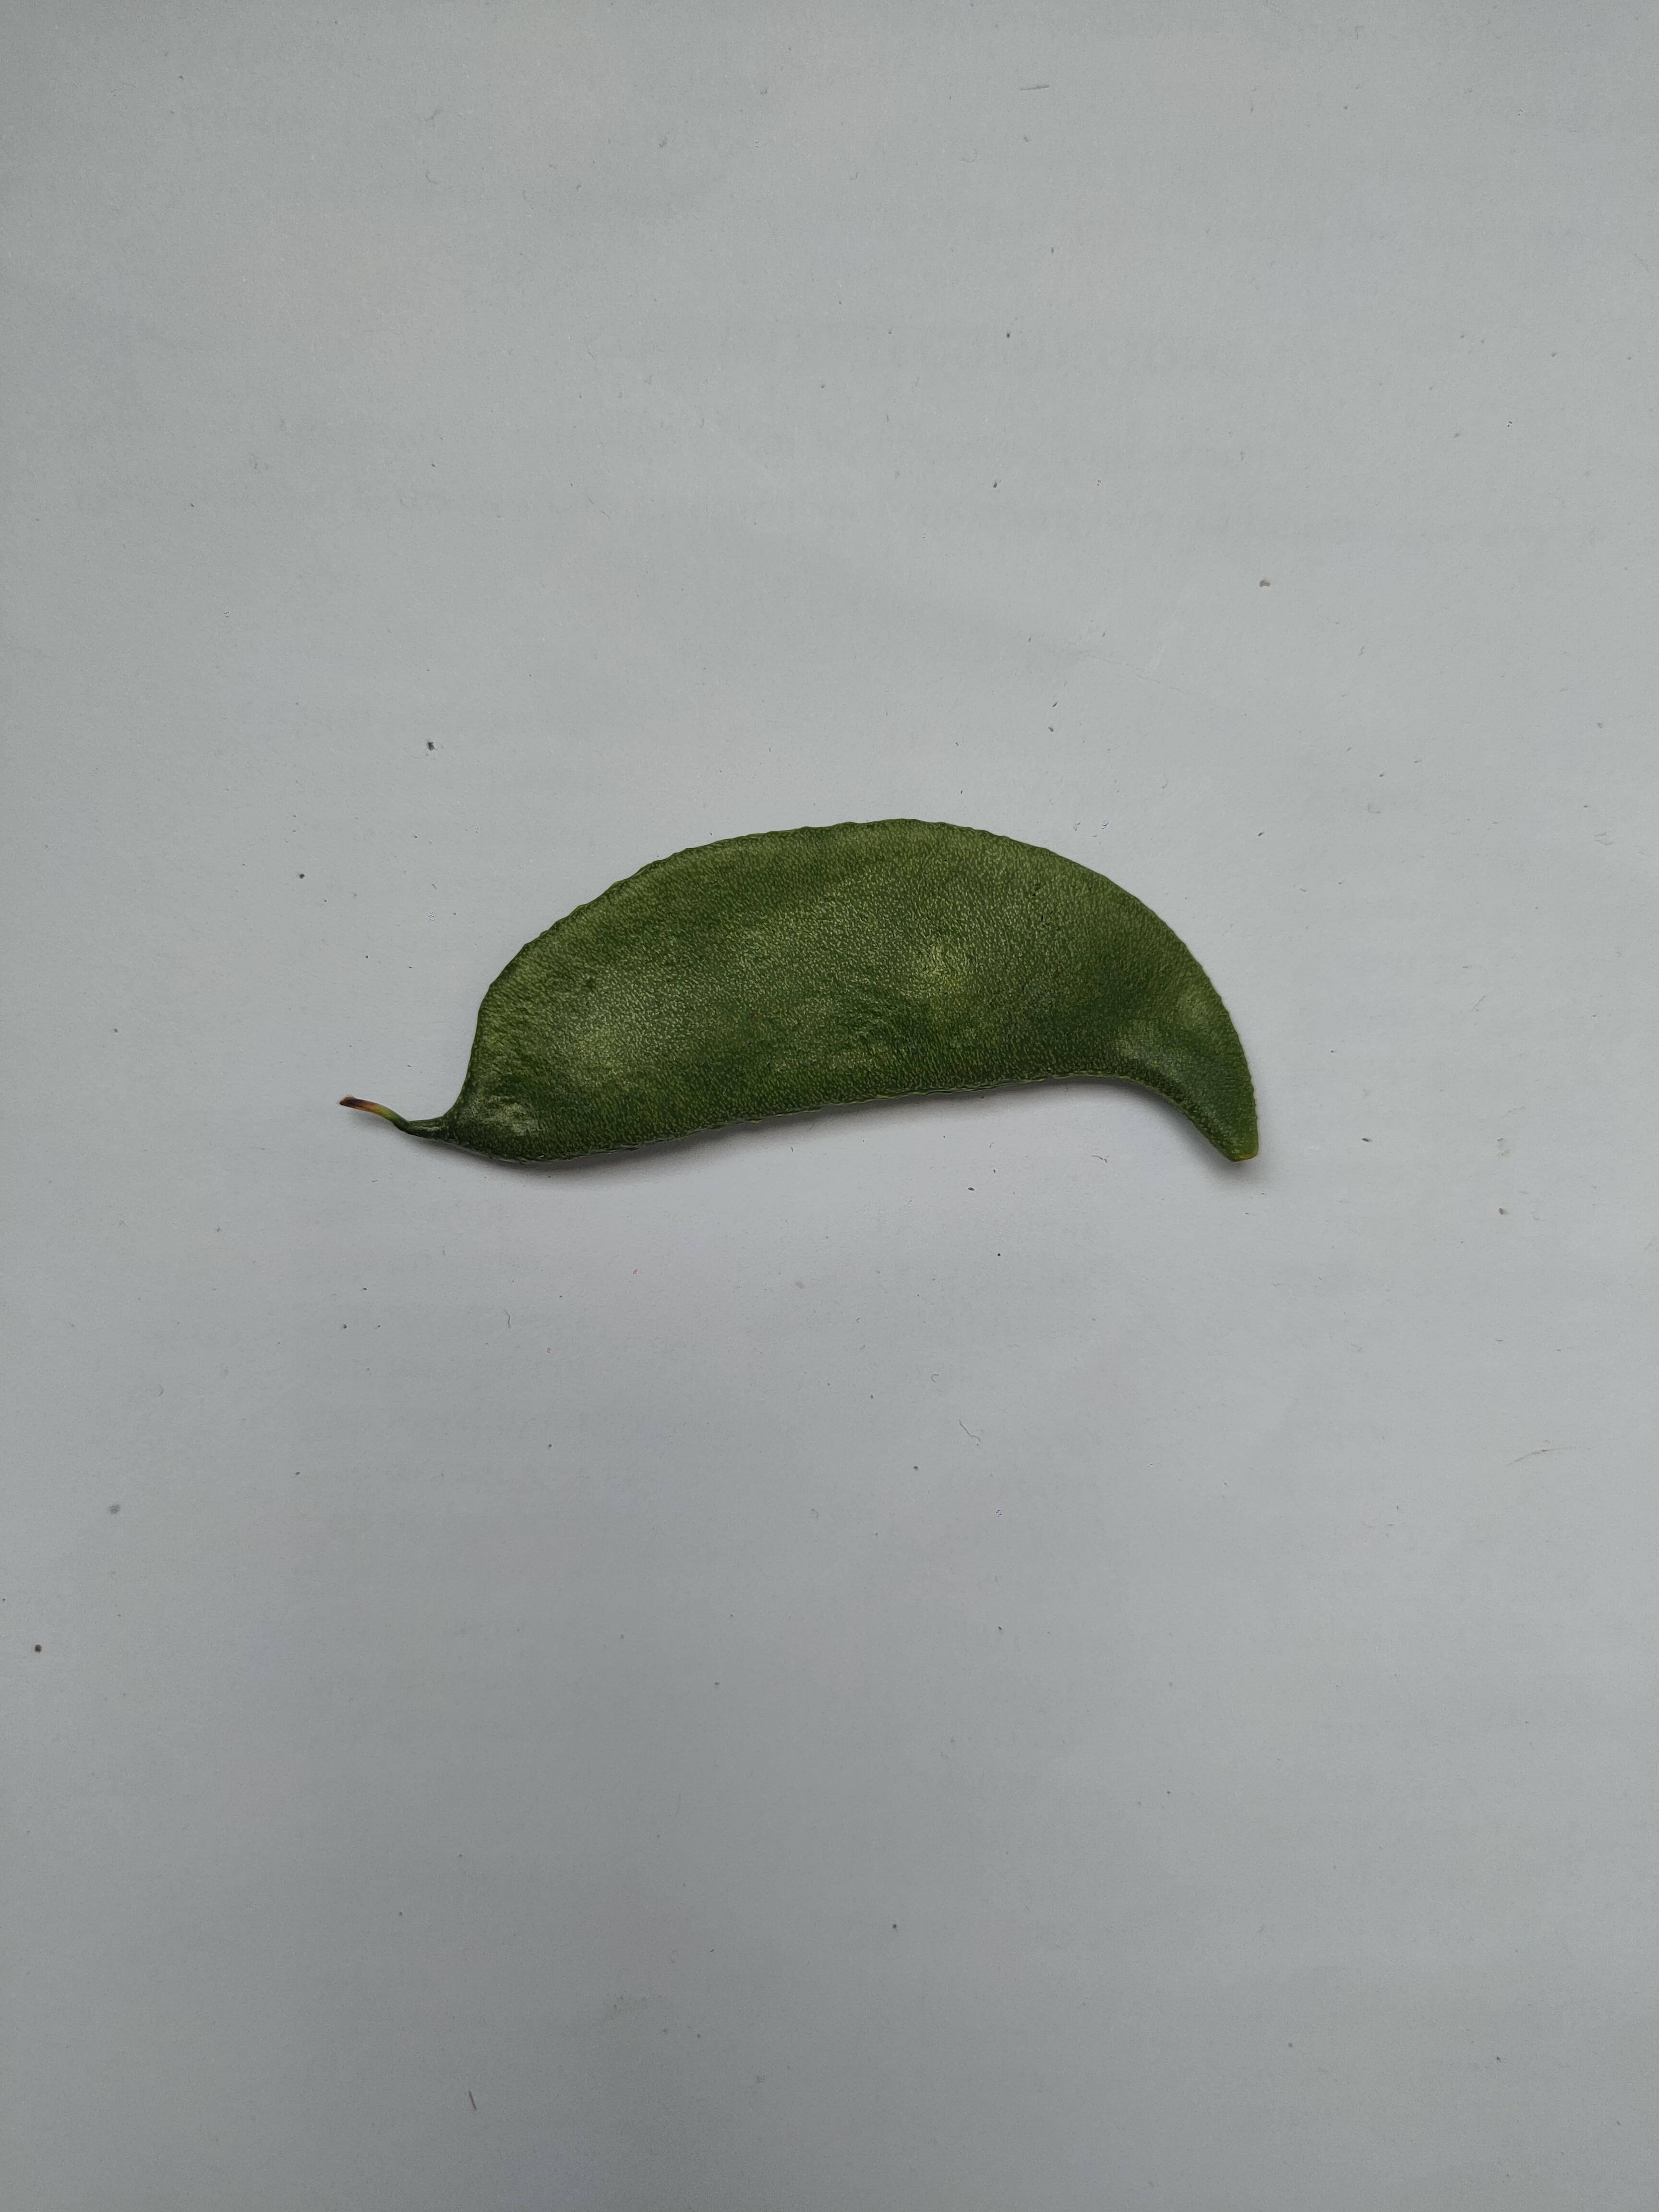
Label: Bean